Kathleen Ferrier

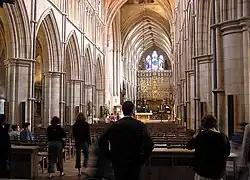
Southwark Cathedral, where Ferrier's memorial service was held on 14 November 1953

Ferrier's performances in the Glyndebourne run, which began on 12 July 1946, earned her favourable reviews, although the opera itself was less well received. On the provincial tour which followed the festival it failed to attract the public and incurred heavy financial losses.